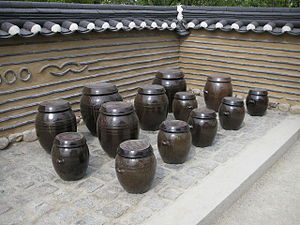
Kimchi / Historie
Krukker brugt til lagring af kimchi.
Kimchi er Koreas nationalret af gærede grøntsager og undertiden rejer eller andre små havdyr. Grøntsagerne varierer, men basis er ofte kinakål sammen med hvidløg, radise og frisk rød chilipeber. Kimchi har en stærk smag og duft og er nærmest obligatorisk til et koreansk måltid.